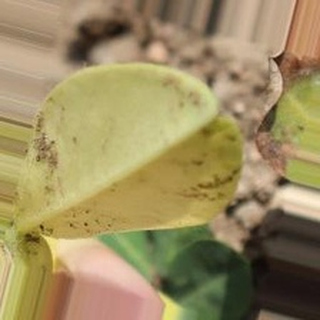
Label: groundnut_nutrition_deficiency